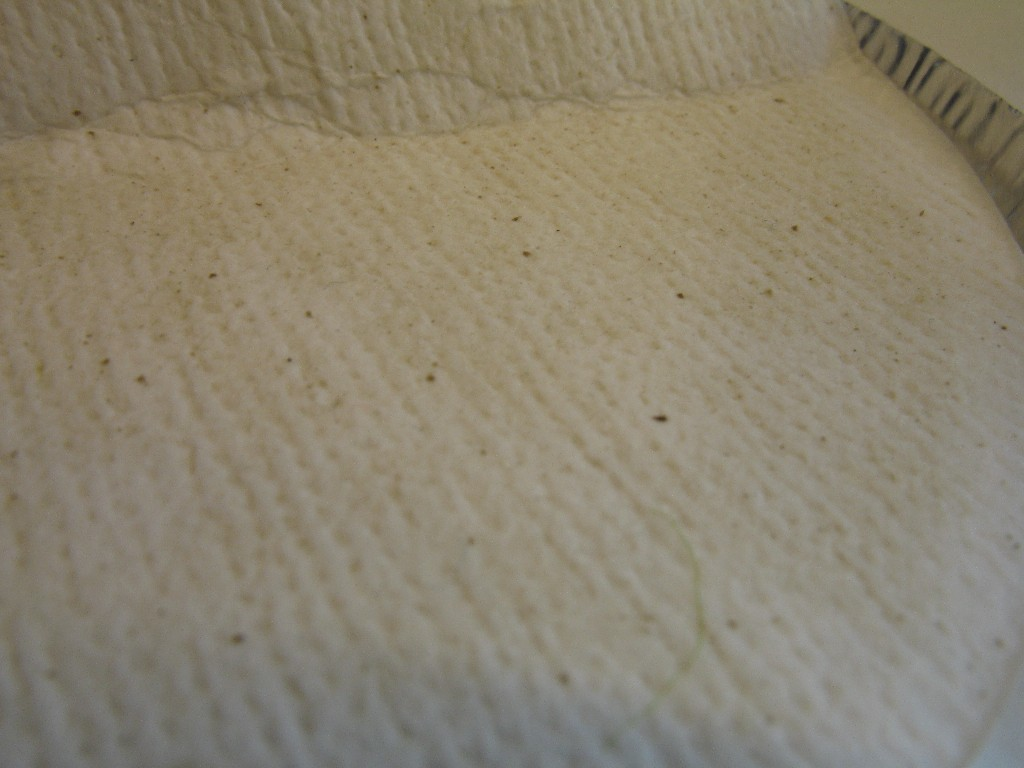
Filter mit Rückstand
Specialty: lab-equipment
Image credit: "Filter.Kuchen", wikimedia:Laboratory equipment via Wikimedia Commons, licensed cc-by-2.5. Source: https://upload.wikimedia.org/wikipedia/commons/e/e4/Filter.Kuchen.jpg